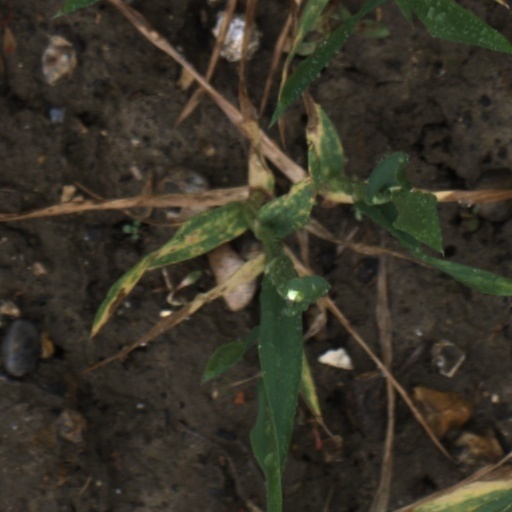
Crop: wheat